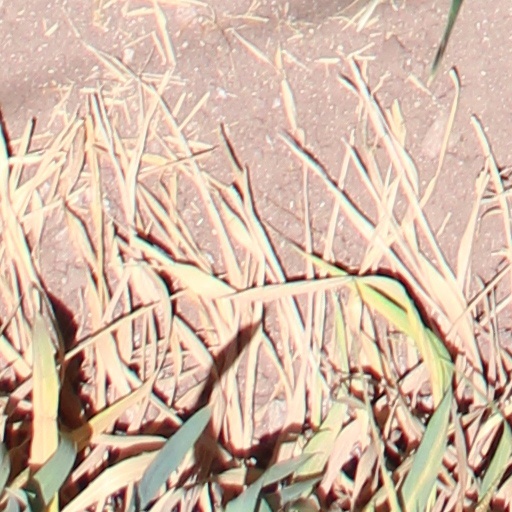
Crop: wheat